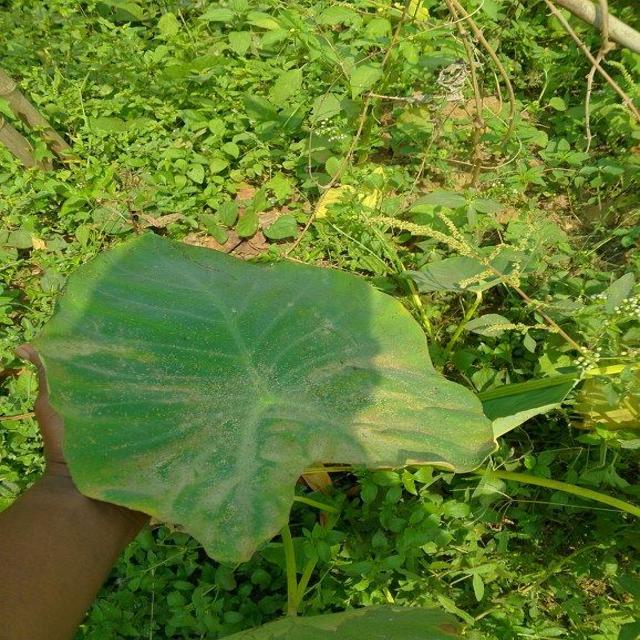
Label: Late_Blight